Albert Arnz

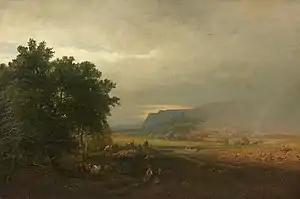
"Blick auf die Burg Regenstein im Harz"

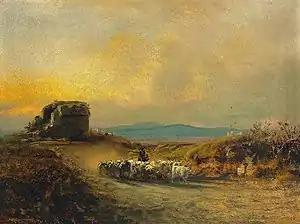
"Heimkehrende Langhornrinder in der Campagna Romana", 1879

Arnz painted landscapes of Germany, Italy, and Switzerland. His paintings show his membership of the Düsseldorfer Schule, and many show a kinship with his teacher Oswald Achenbach, especially in their effective treatment of light and color.